Torno indietro e cambio vita

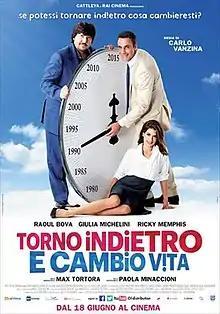
Film poster

Torno indietro e cambio vita is a 2015 Italian comedy film directed by Carlo Vanzina.